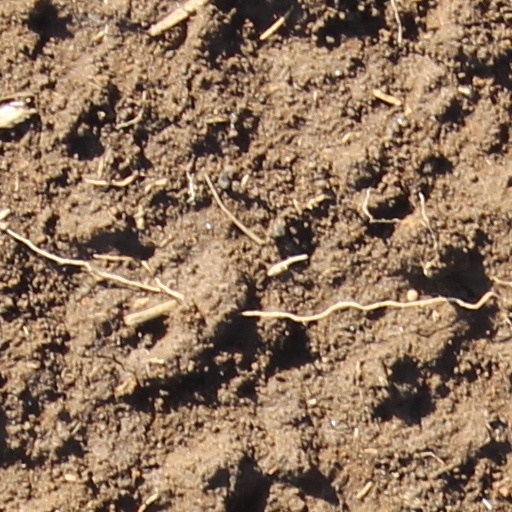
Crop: wheat